Pterodactylus

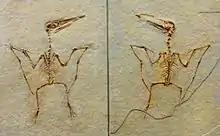
Holotype specimen of the species "P. spectabilis", now considered a juvenile specimen of "P. antiquus"

Like other pterosaurs (most notably "Rhamphorhynchus"), "Pterodactylus" specimens can vary considerably based on age or level of maturity. Both the proportions of the limb bones, size and shape of the skull, and size and number of teeth changed as the animals grew. Historically, this has led to various growth stages (including growth stages of related pterosaurs) being mistaken for new species of "Pterodactylus". Several detailed studies using various methods to measure growth curves among known specimens have suggested that there is actually only one valid species of "Pterodactylus", "P. antiquus".